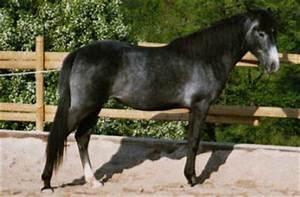
horse